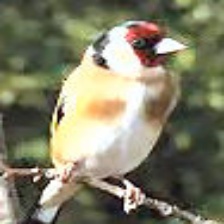
Species: EUROPEAN GOLDFINCH
Scientific name: CARDUELIS CARDUELIS
ImageNet parent category: goldfinch